Question: Please indicate a possible affordance area of bicycle that can be used for sitting on
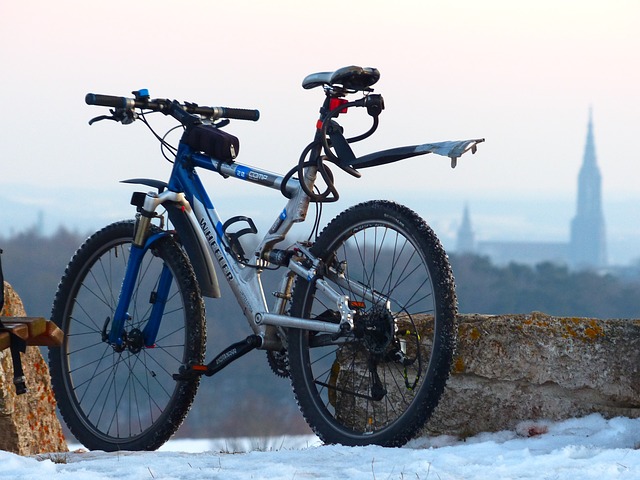
Answer: [301.5, 65.5, 382.5, 91.5]